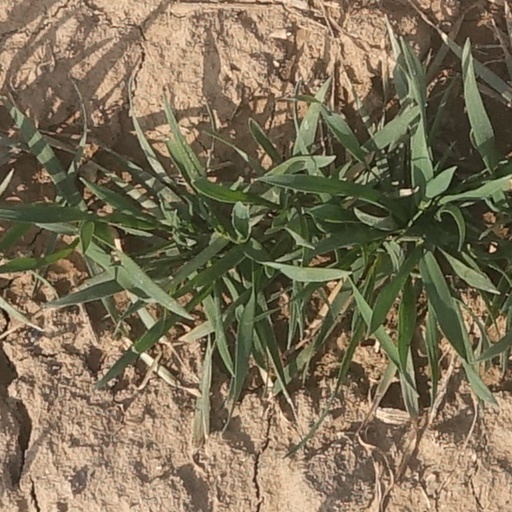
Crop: wheat